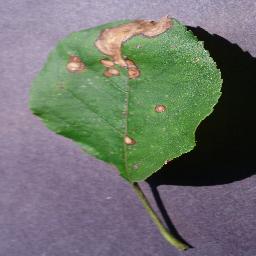
Label: Apple___Black_rot